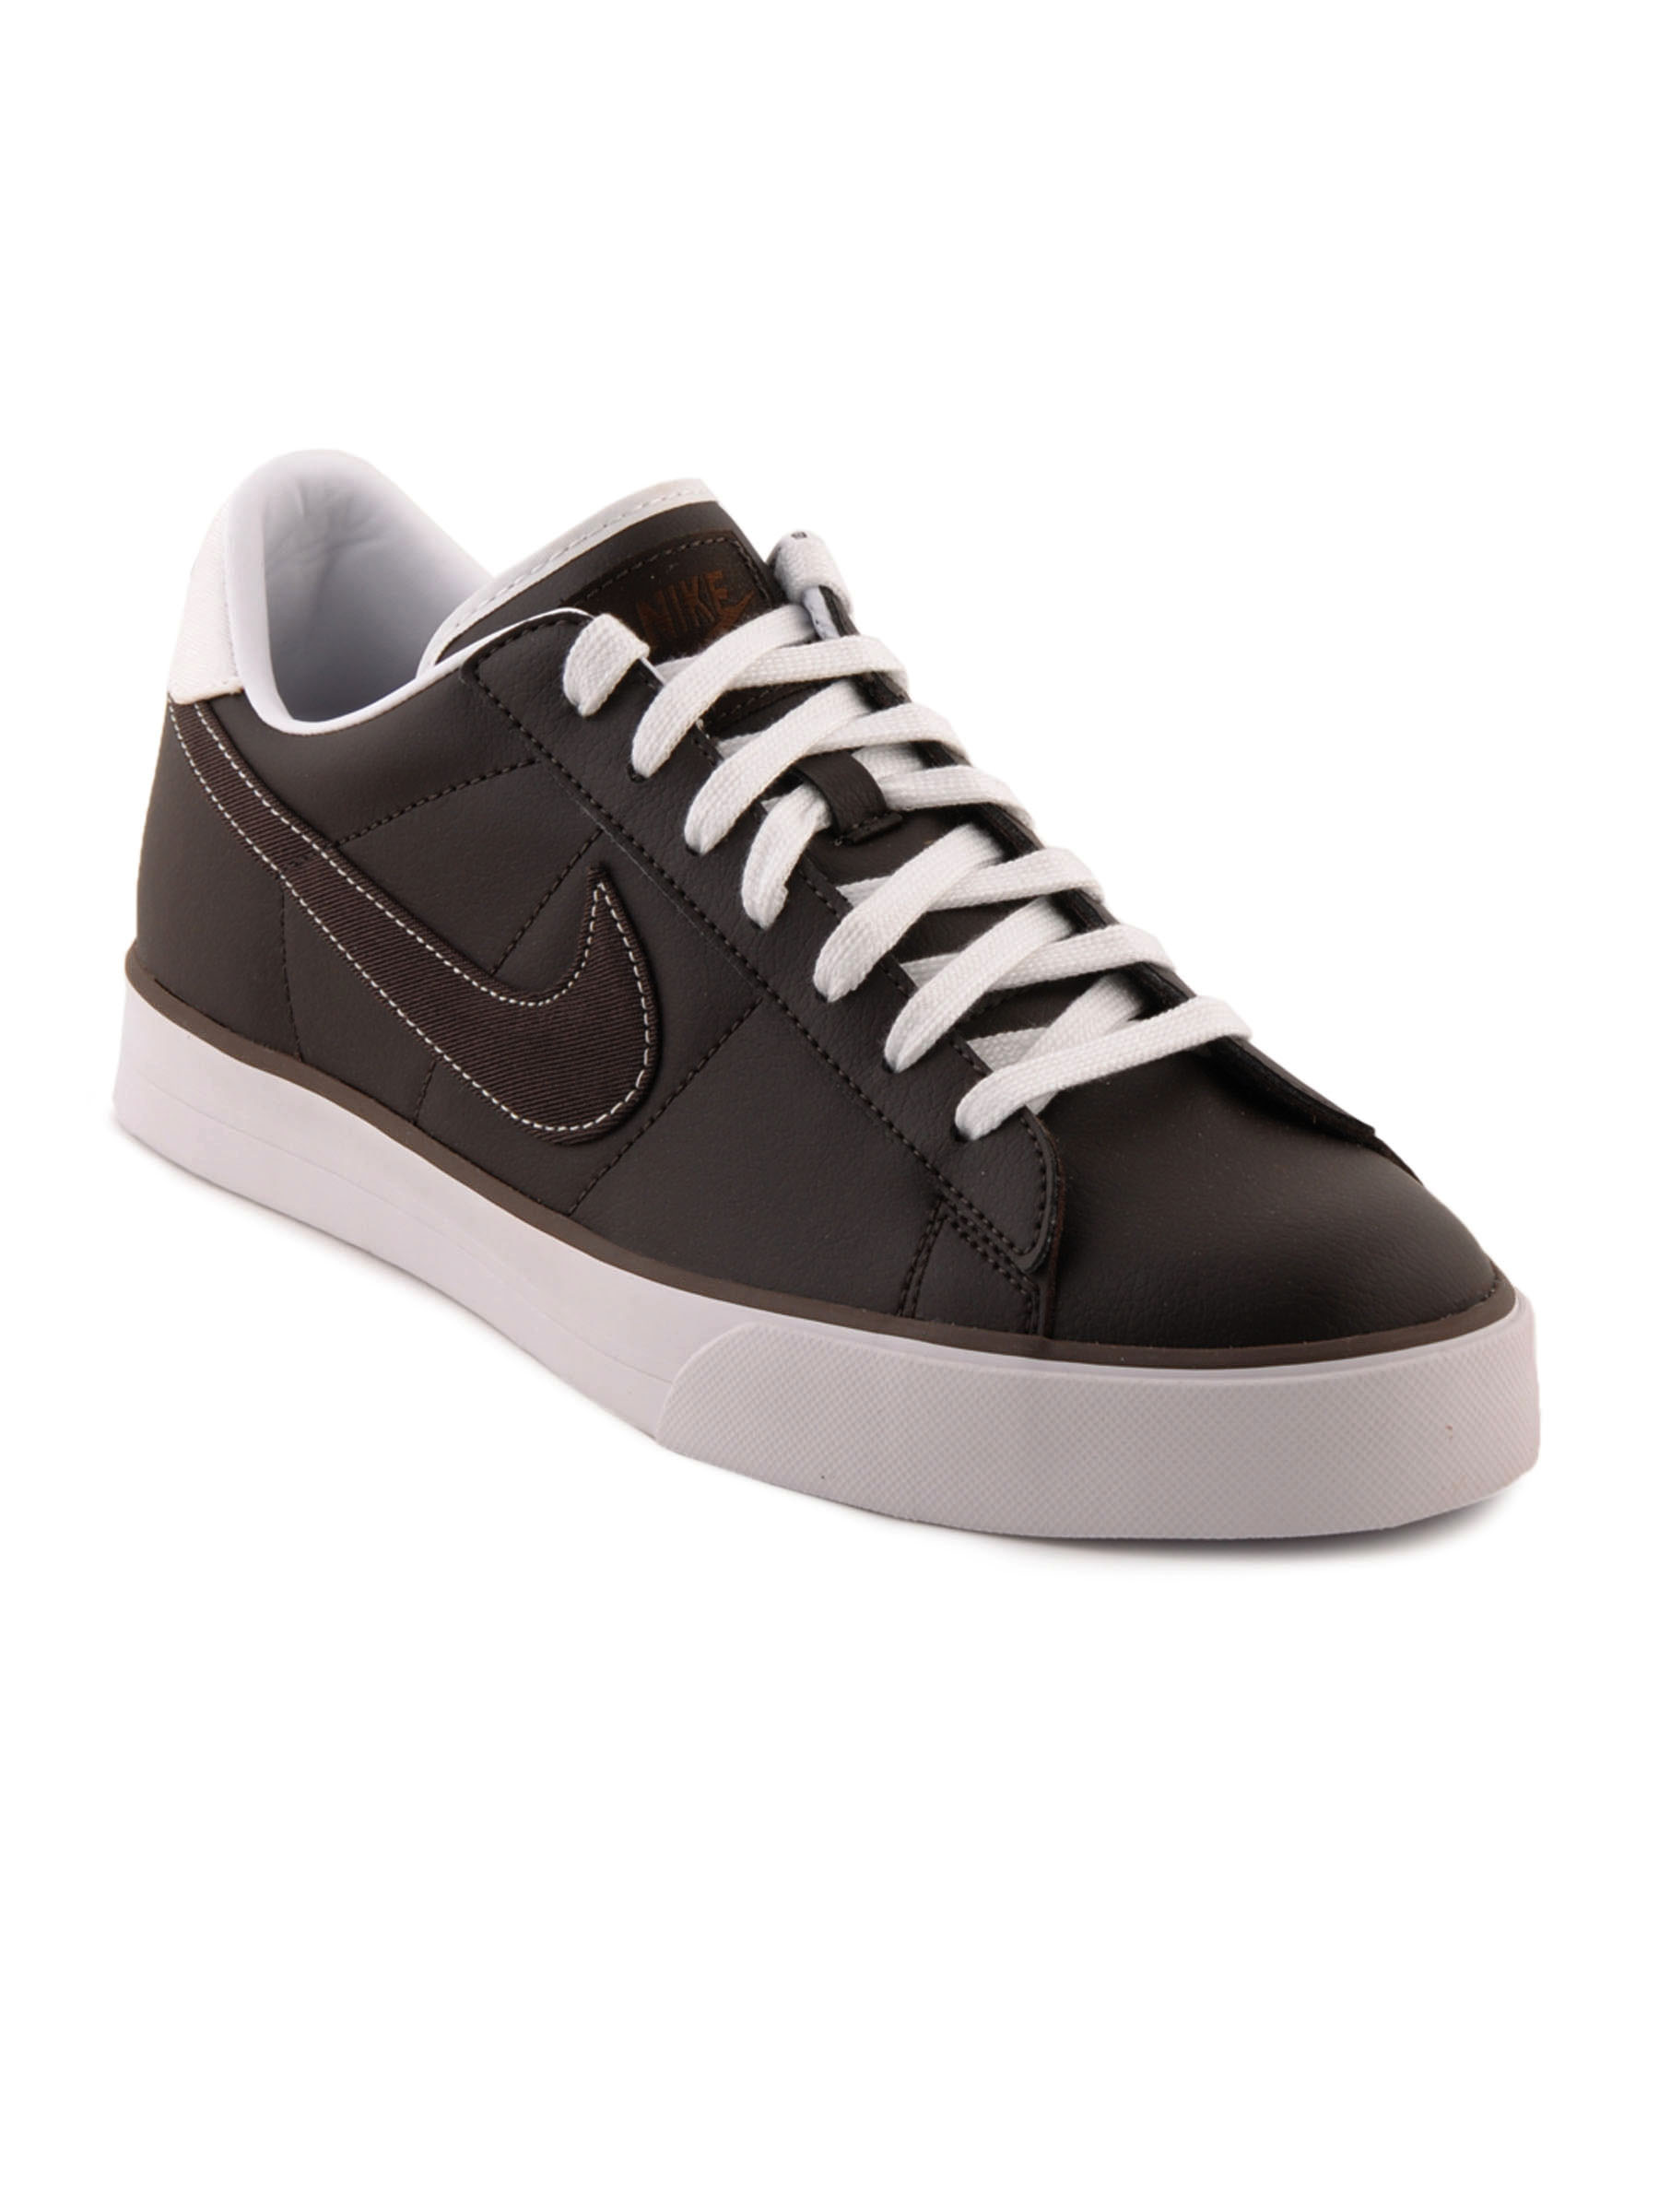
Nike Men Sweet Classic Leather Brown Casual Shoes
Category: Footwear / Shoes / Casual Shoes
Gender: Men
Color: Brown
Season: Fall 2011
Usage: Casual